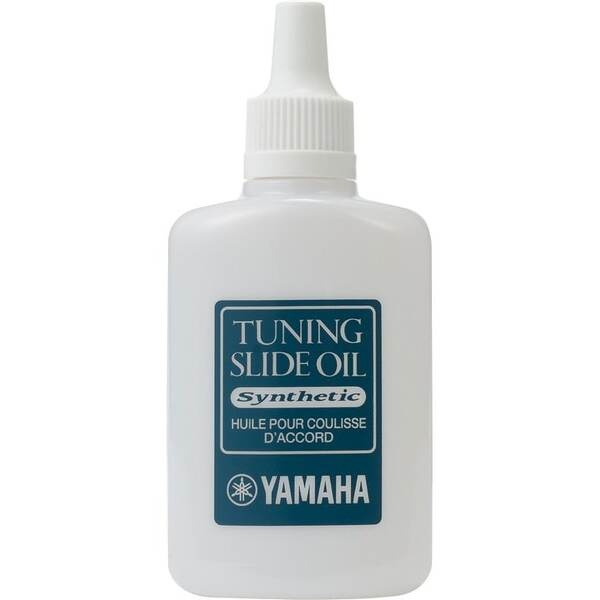
TUNING SLIDE OIL Aceite deslizante P/ Bombas
Aceite Dezlizante P Bombas ------ El aceite para diapositivas de afinación está especialmente formulado para su uso en diapositivas de afinación de trompeta y corneta 1ª y 3ª, especialmente aquellas equipadas con gatillos. Coloque unas gotas en la superficie del tubo interior y luego mueva el portaobjetos hacia adelante y hacia atrás varias veces para distribuir uniformemente el aceite. Este aceite 100% sintético proporciona una acción de deslizamiento suave y ligera que dura. También produce un recubrimiento de larga duración que evita que se produzca corrosión en el eje y el área circundante.
Brand: Yamaha
Category: Arts & Entertainment > Hobbies & Creative Arts > Musical Instrument & Orchestra Accessories > Brass Instrument Accessories > Brass Instrument Care & Cleaning > Brass Instrument Lubricants